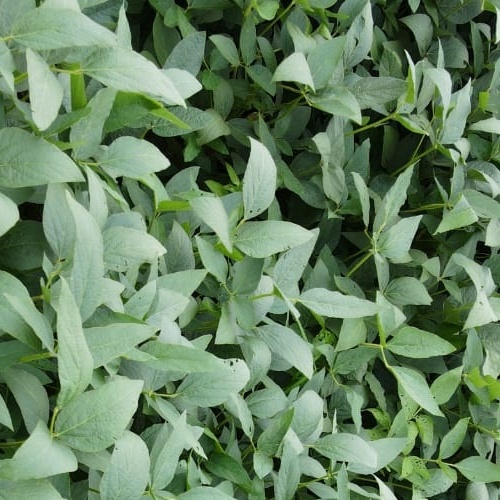
Label: Diabrotica_speciosa